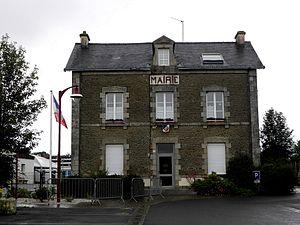
Mairie de Saint-Denis-sur-Sarthon (61).